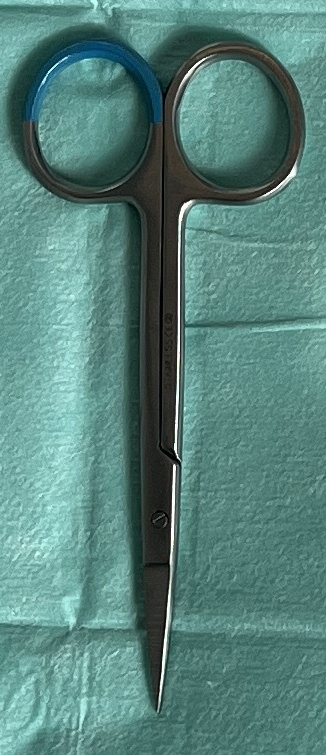
Hinged instrument state: closed